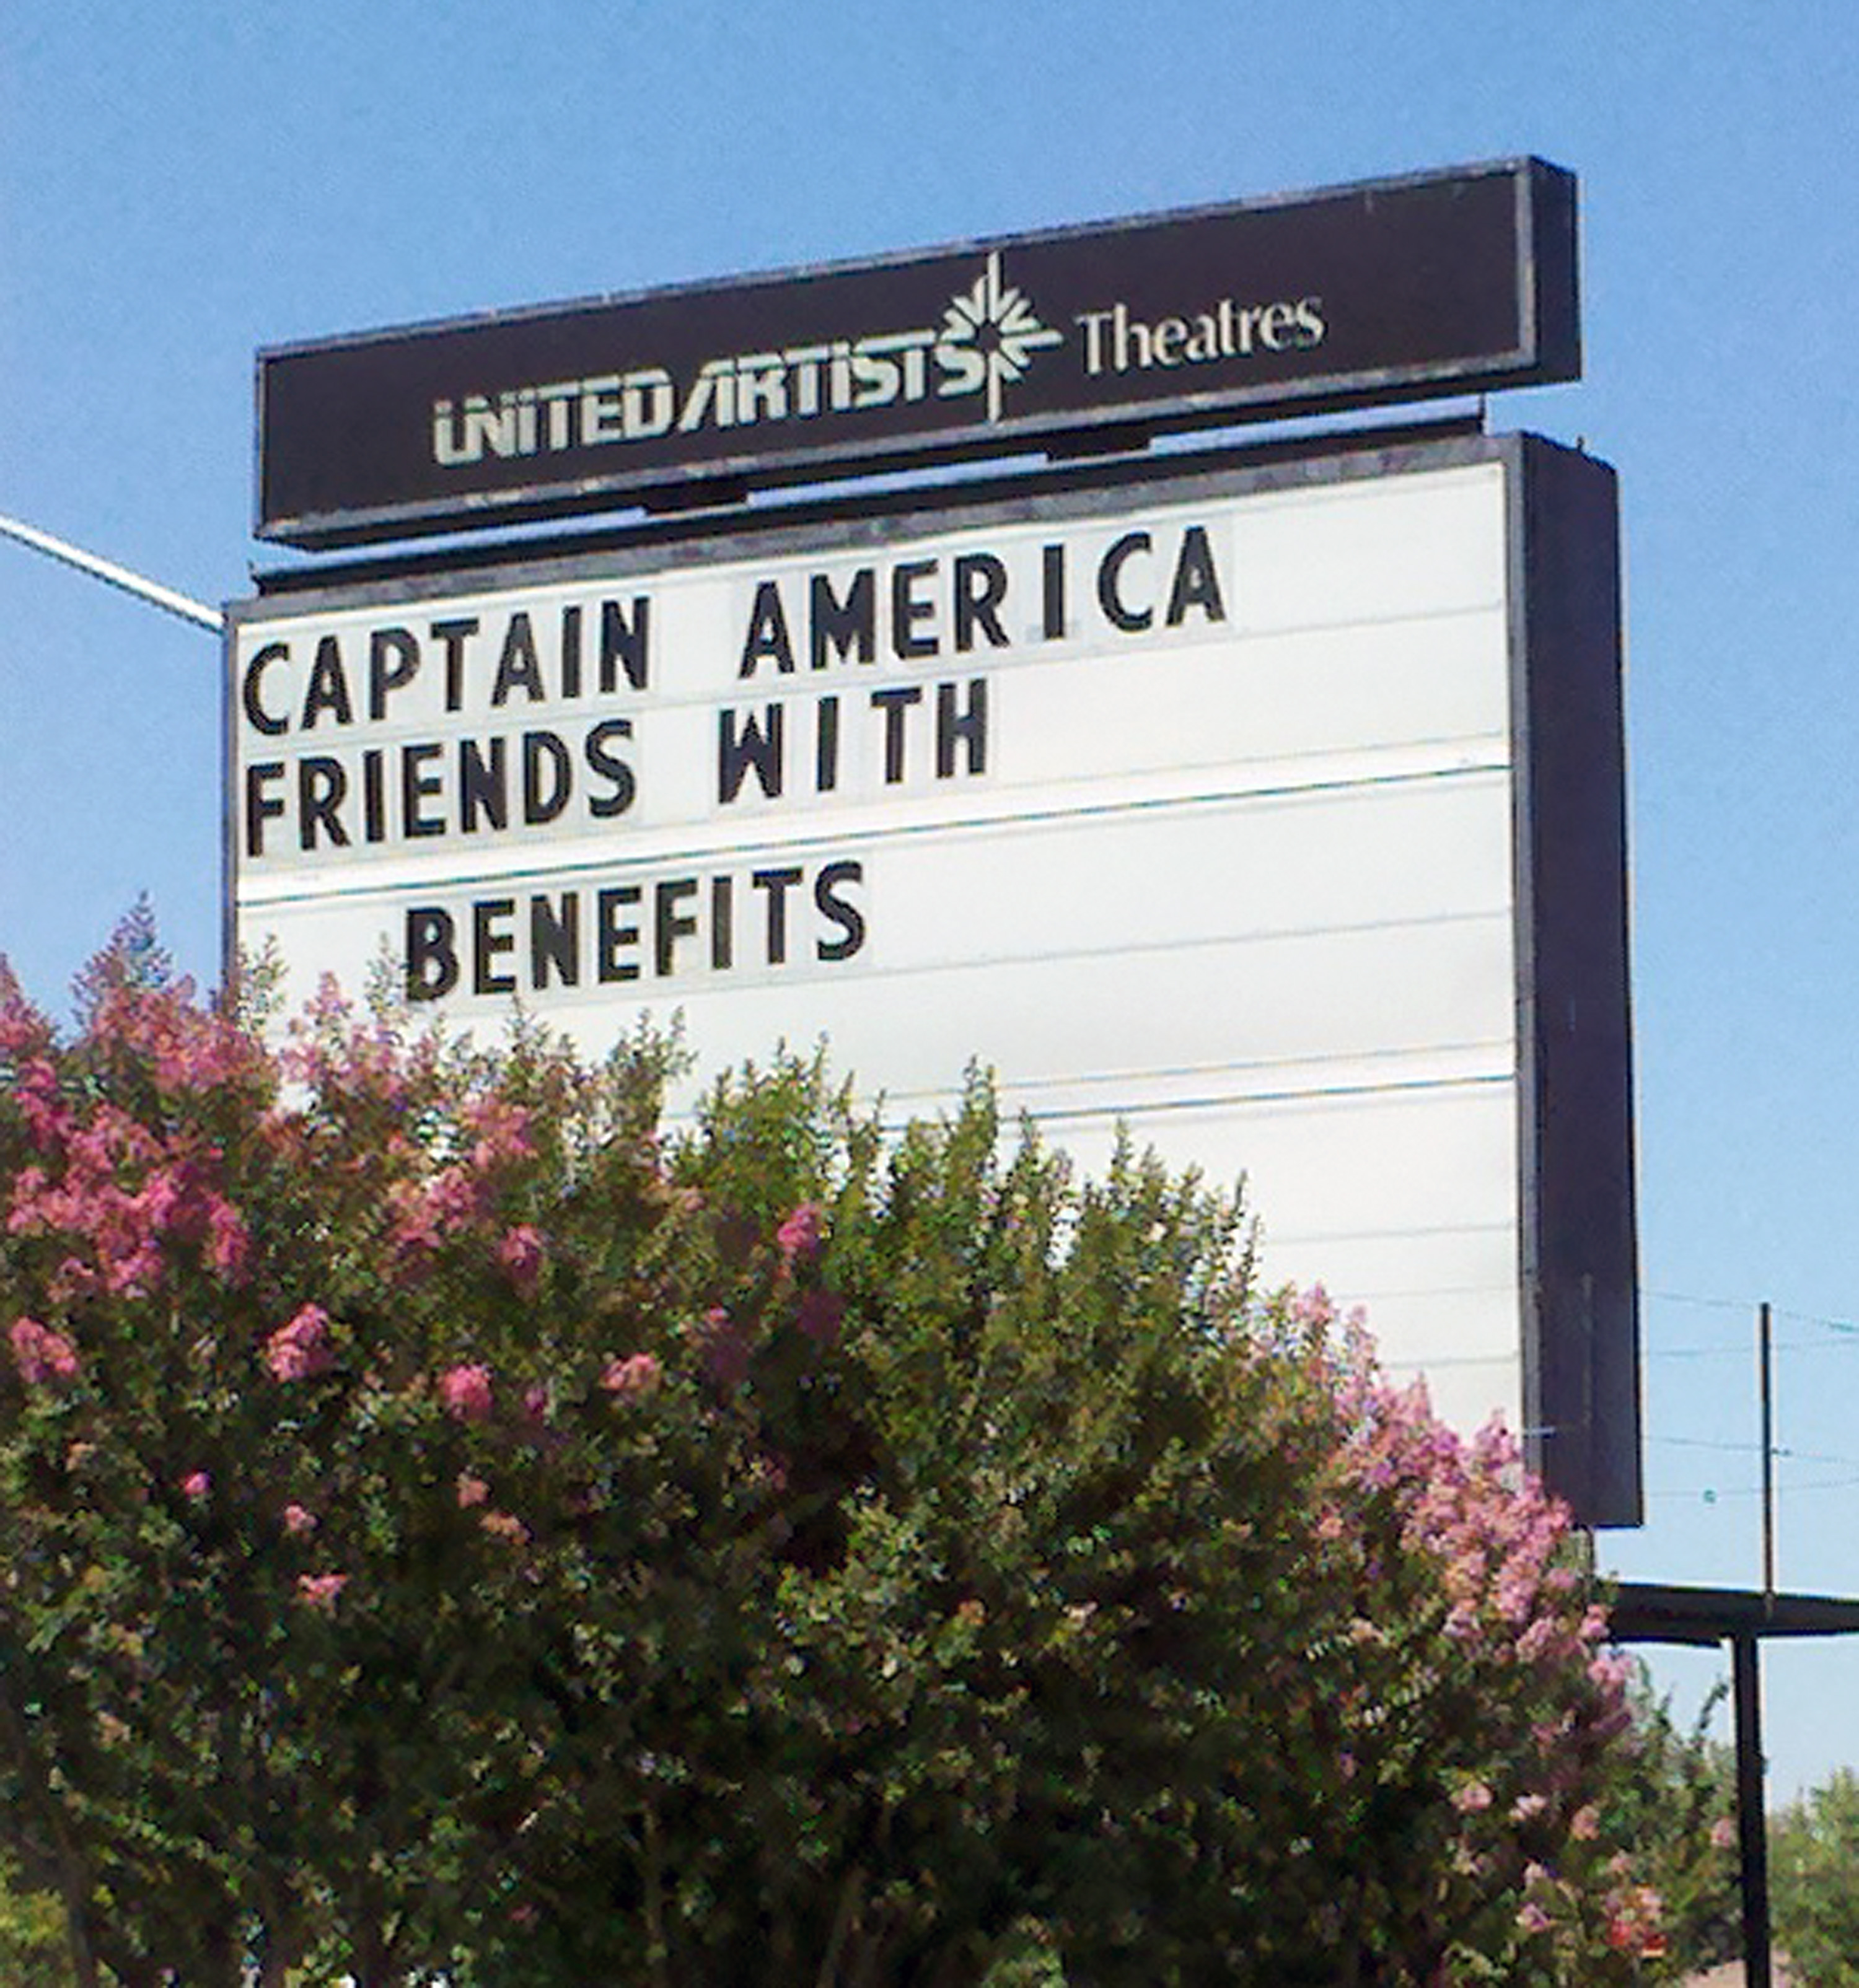
film, advertising, sign, street sign, signage, california, captainamerica, movie, billboard, sacramento